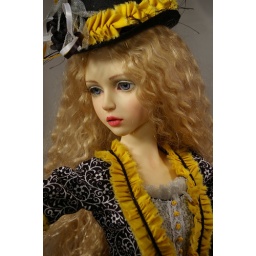
24&amp;quot; bjd dress black &amp;amp; white cotton print print on elfdoll lynda by Denise Maisak